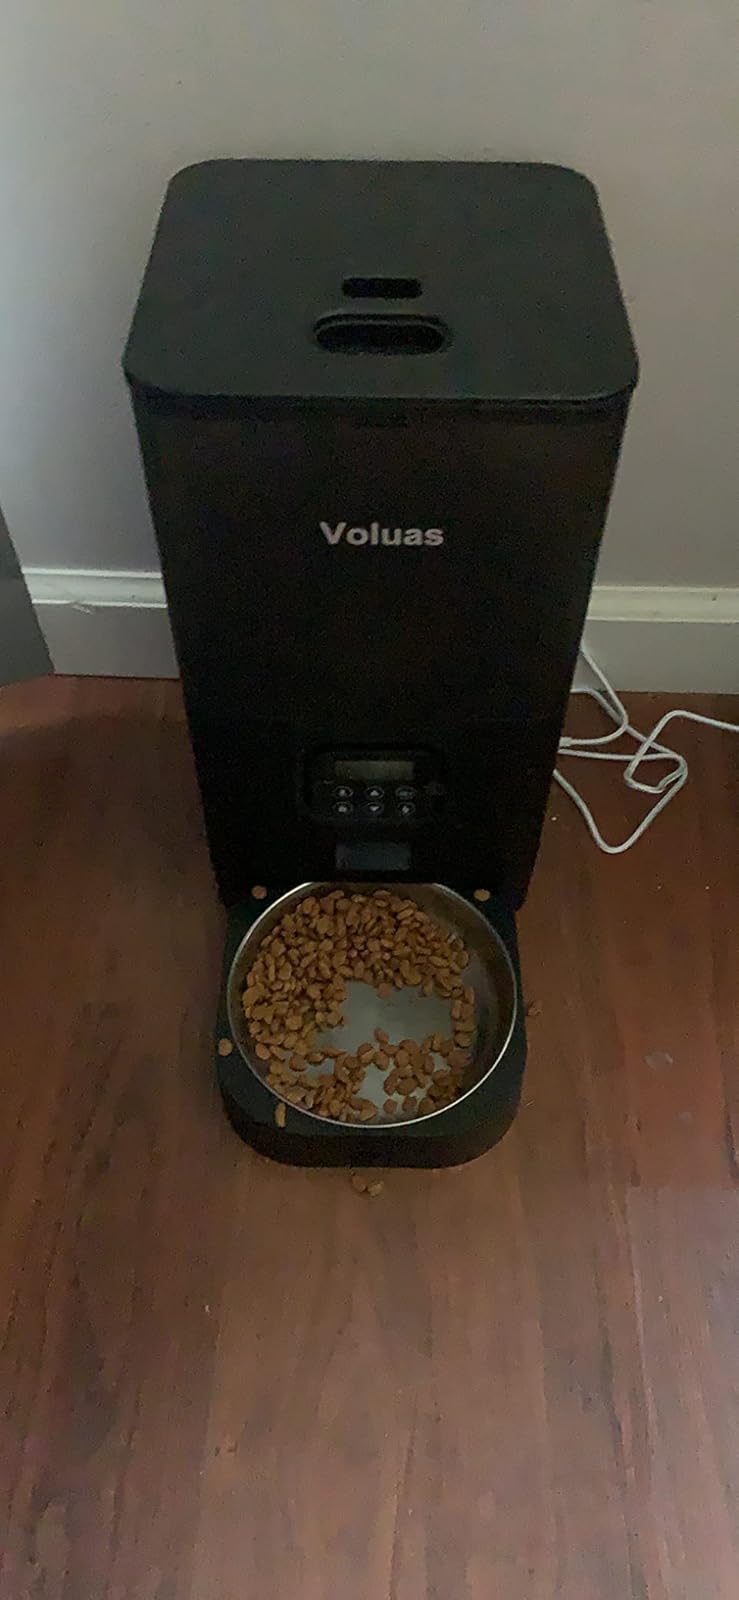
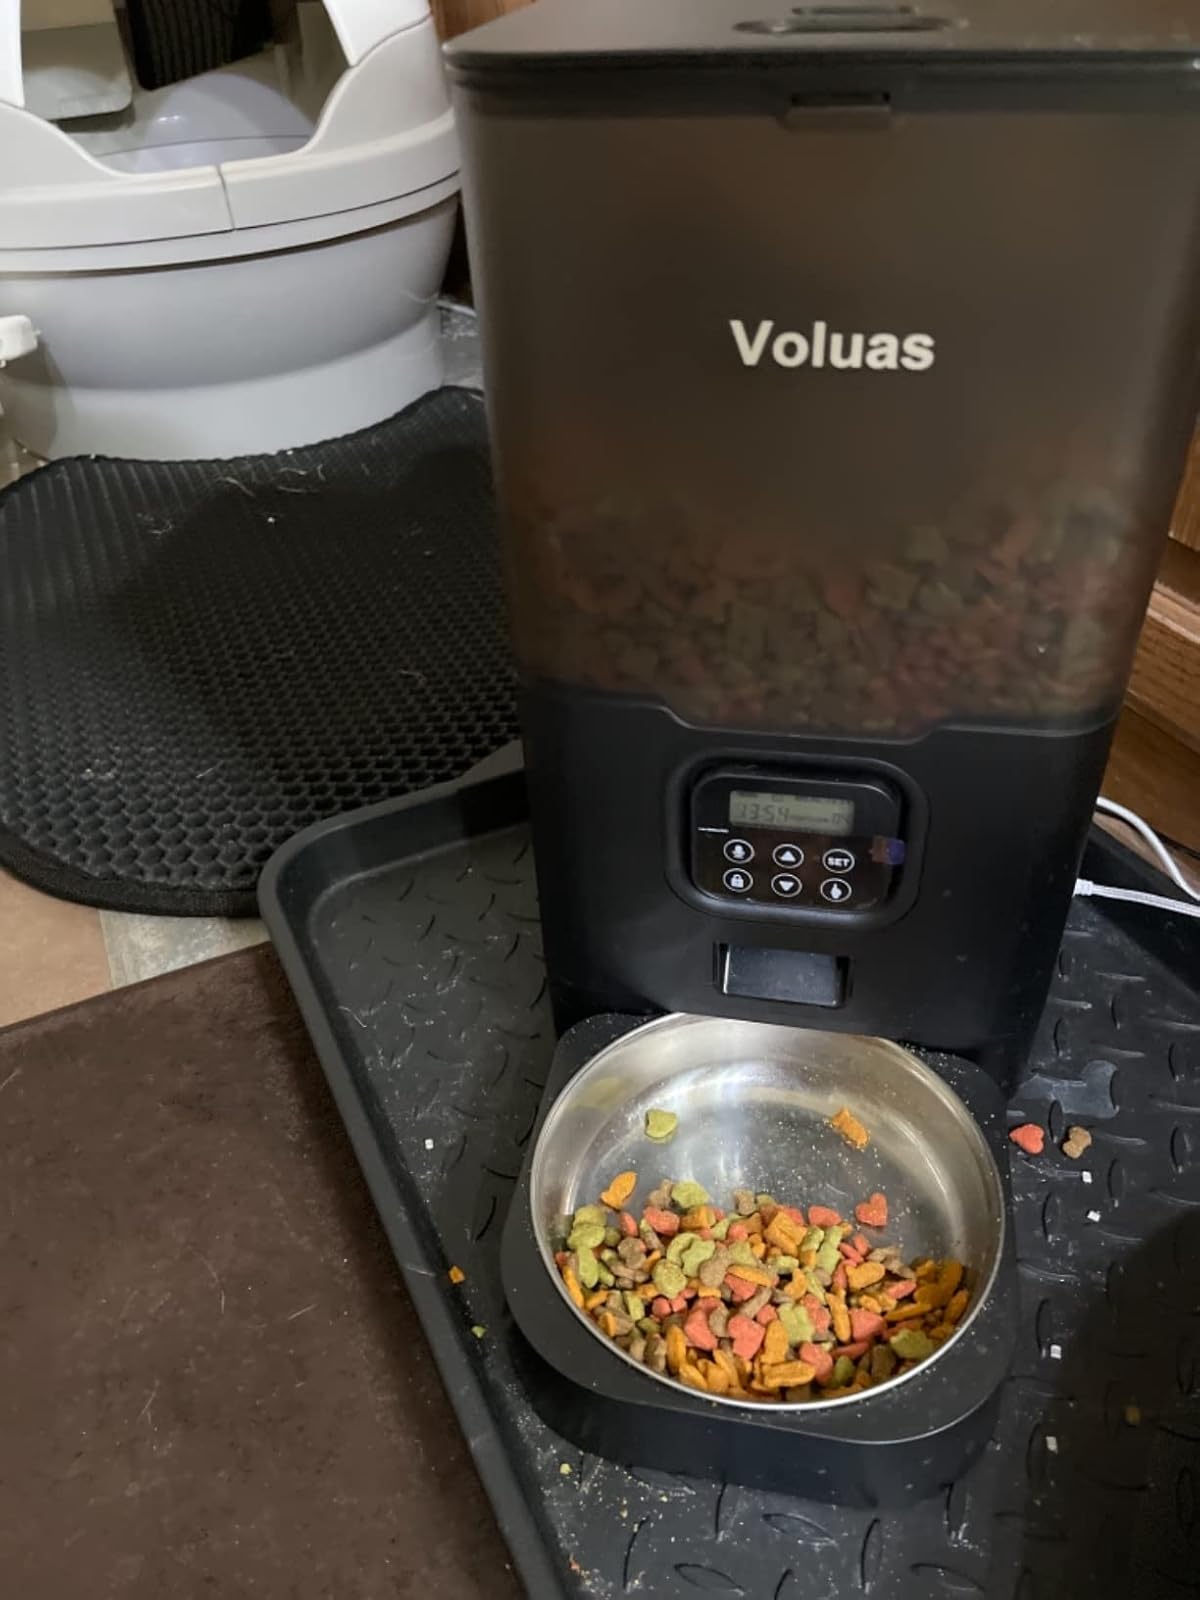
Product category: items_feeder
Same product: yes